University Students' Council (Malta)

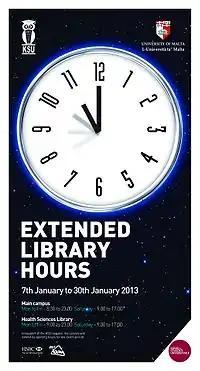
Extended Library Hours in 2013

The library of University of Malta, in collaboration with the KSU's proposal, launched its extended hours to facilitate students with their studies. In 2013, the library hours were extended for the Health Sciences library, to increase the study areas available and accommodate more students.